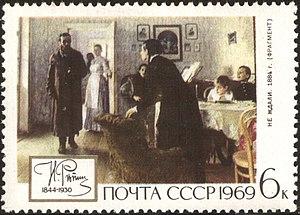
Visiteur inattendu est une toile du peintre russe Ilia Répine, peinte entre 1884 et 1888. Elle fait partie des collections de la Galerie Tretiakov.